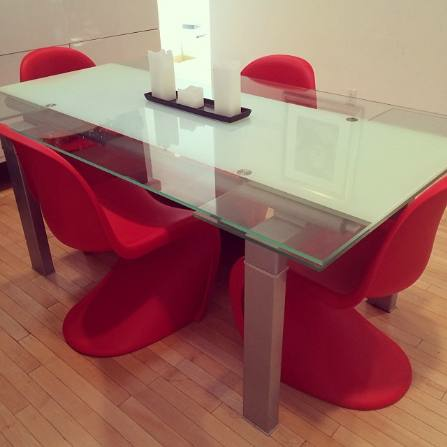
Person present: No